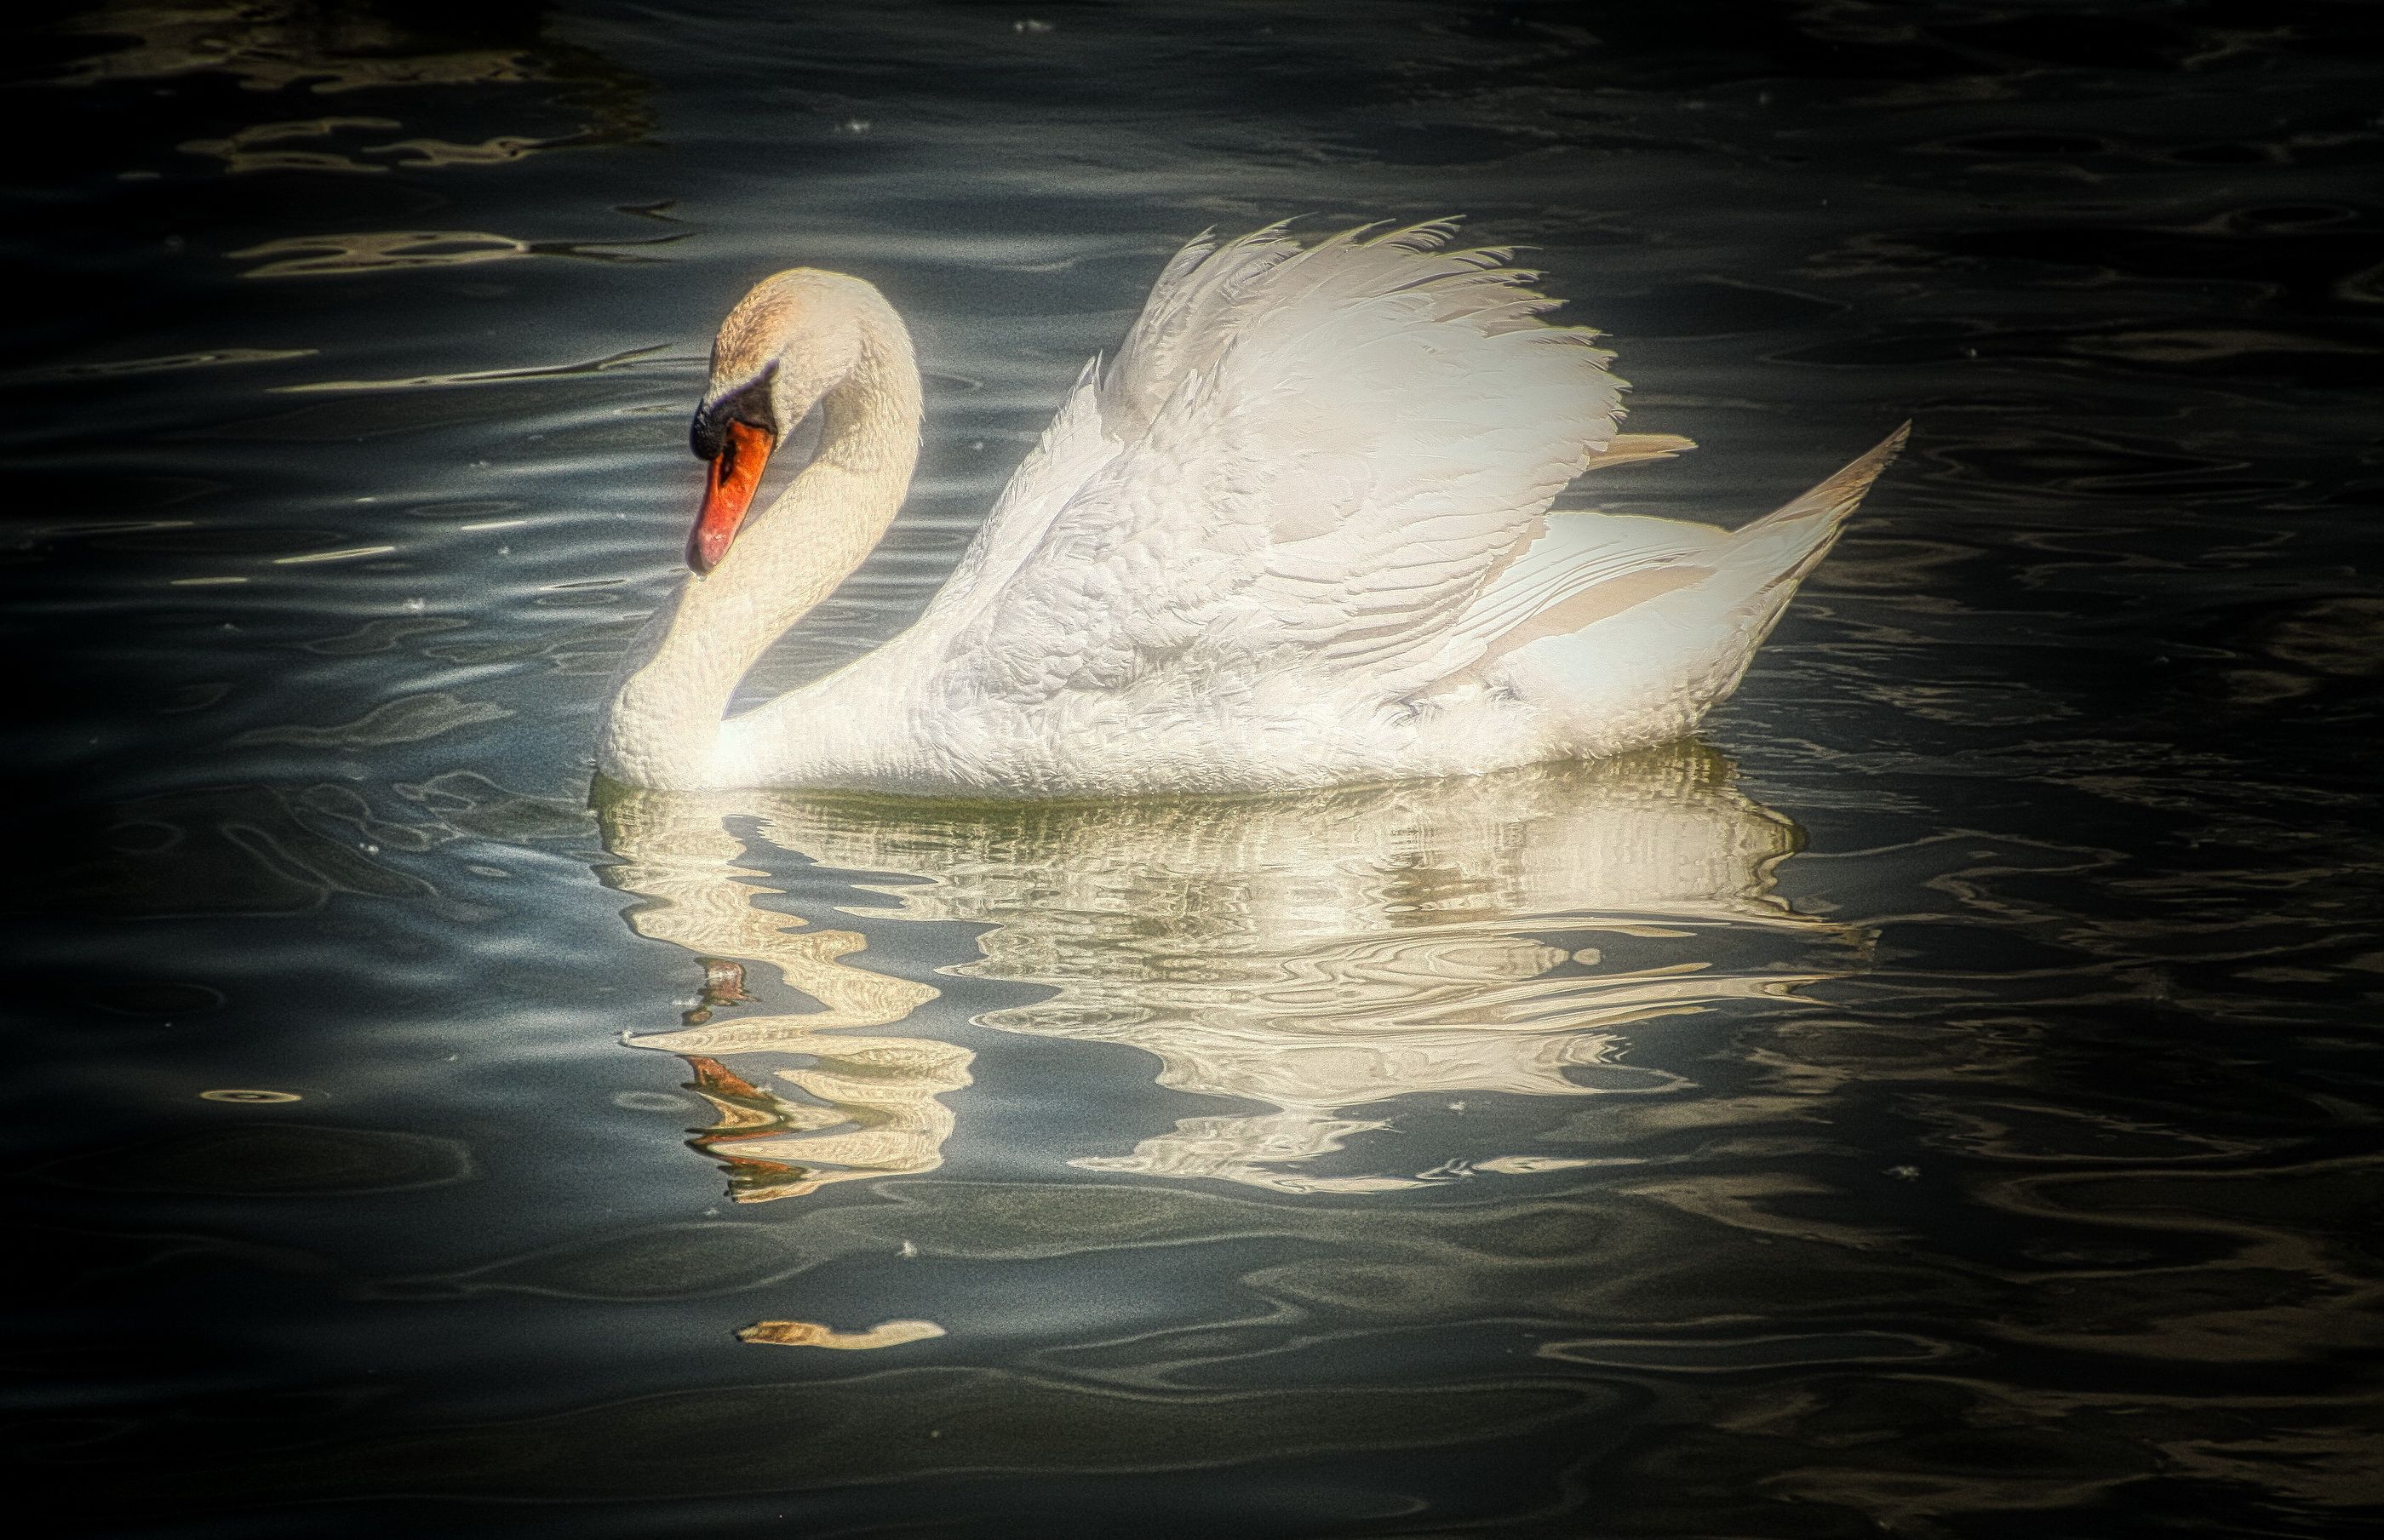
A Swan.
The image shows a shot taken to a swan with an orange beak swimming in clear, still water. The swan is taking a pose bending its neck while looking down to the water.
The image shows an eye level shot taken to a swan while swimming. a vignette effect is added to the image making the swan the main focus of the shot. Also a yellow filter is added making the image look dreamy and nostalgic.
Labels: Animal, Bird, Nature, Outdoors, Swan, Water, Ripple, Waterfowl, Beak
Camera: Canon Canon EOS 450D
Lens: 18.0 - 270.0 mm, Tamron AF 18-270mm f/3.5-6.3 Di II VC PZD
Aperture: F6.3
Exposure: 1/2000 sec
ISO: 400
Focal length: 270.0 mm